Australian Ice Hockey League

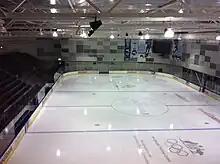
The Henke Rink at the Melbourne Icehouse has hosted a record nine AIHL Finals weekends

The AIHL season commences mid April and runs through to the last weekend of August or the first weekend of September. Games are usually played on Saturday or Sunday, typically starting between 2.00 pm and 5.30 pm depending on the venue.